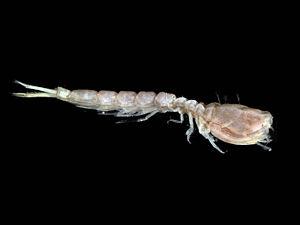
Bodotria scorpioides, un cumacé, prélevé en 1997 sur le plateau continental belge. Individu mâle. Longueur
Les Bodotriidae sont une famille de crustacés appartenant à la classe des malacostracés et à l'ordre des cumacés.
Les Bodotriinae sont une sous-famille de crustacés appartenant à la classe des malacostracés, à l'ordre des cumacés et à la famille des Bodotriidae.